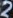
Number: 2